Henry Parayre

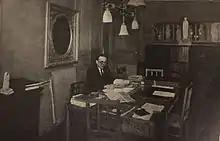
Henry Parayre in 1937

Parayre served as the director of the École des Beaux-Arts in Toulouse. Some of his students included André Arbus and Marc Saint-Saëns.